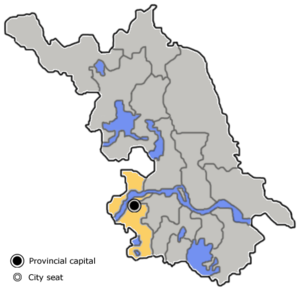
Nanjing
Nanjings beliggenhed i Jiangsu.
Nanjing er hovedstad i Kinas Jiangsu provins i det østlige Kina. Byen, der ligger omkring 15 moh. har et areal på 6.582 km² med 6.320.000 indbyggere.